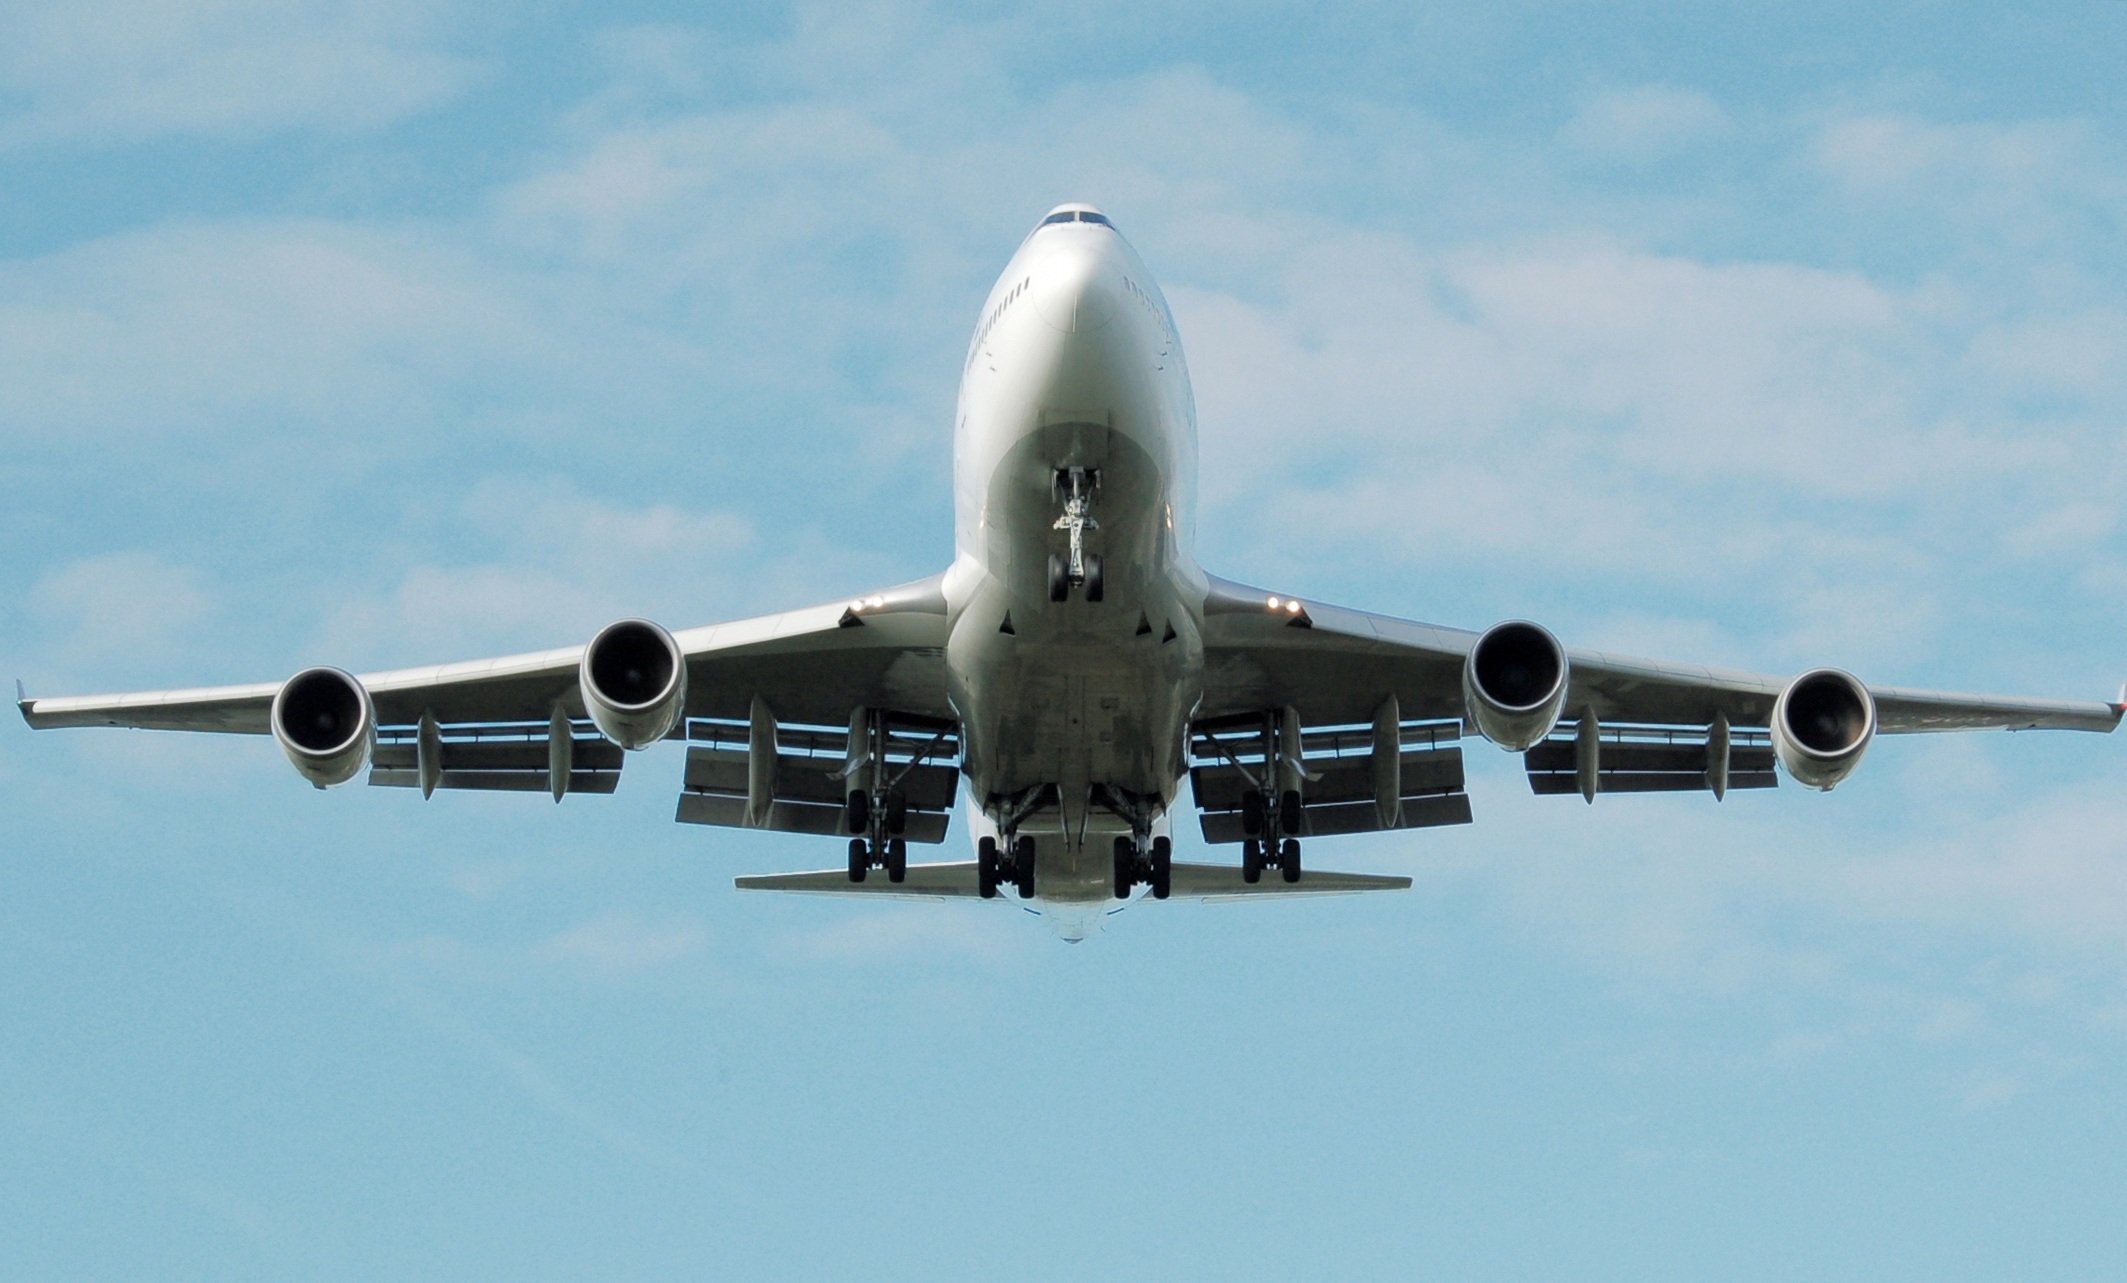
fly, airplane, aircraft, jet, vehicle, airline, aviation, flight, passengers, airliner, commercial, airbus, airlines, boeing, takeoff, air force, jet aircraft, boeing 777, boeing 747, military aircraft, air travel, atmosphere of earth, wide body aircraft, aerospace engineering, air new zealand